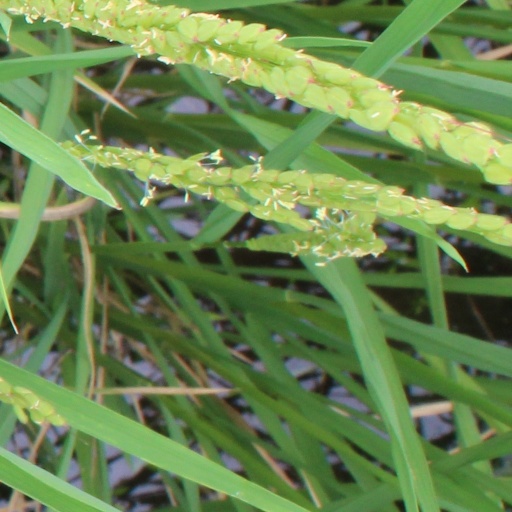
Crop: rice